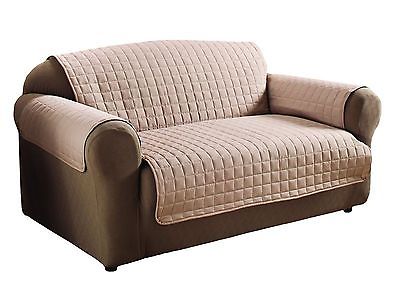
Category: sofa